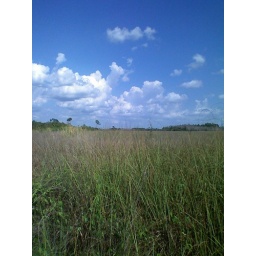
(camera phone pic) wagon wheel road in collier co. fl